Answer in natural language. Considering the relative positions, is brown wooden desk (marked A) to the left or right of Doorway (marked C)? Choose between the following options: left or right
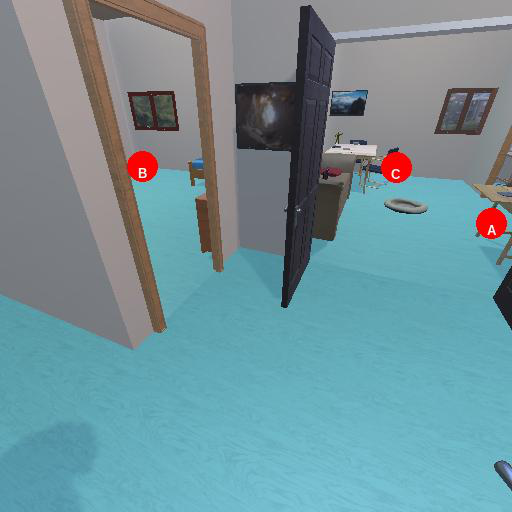
<answer>right</answer>